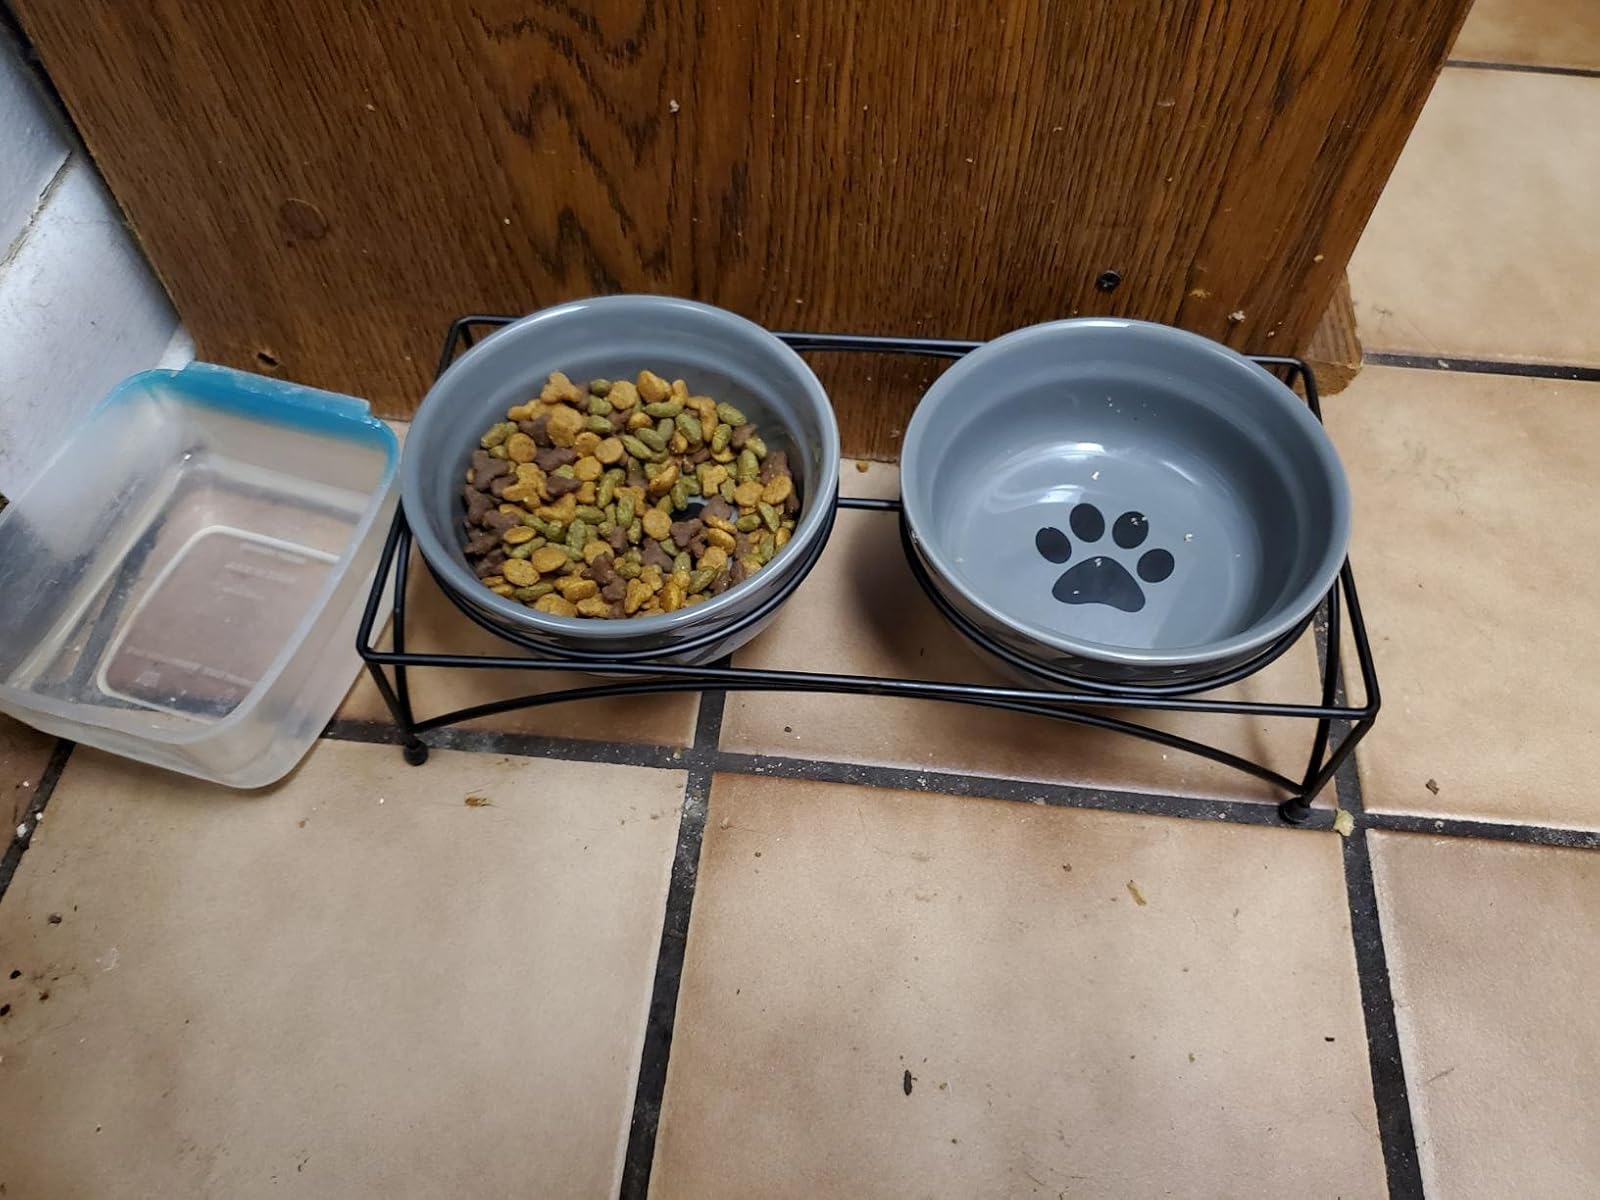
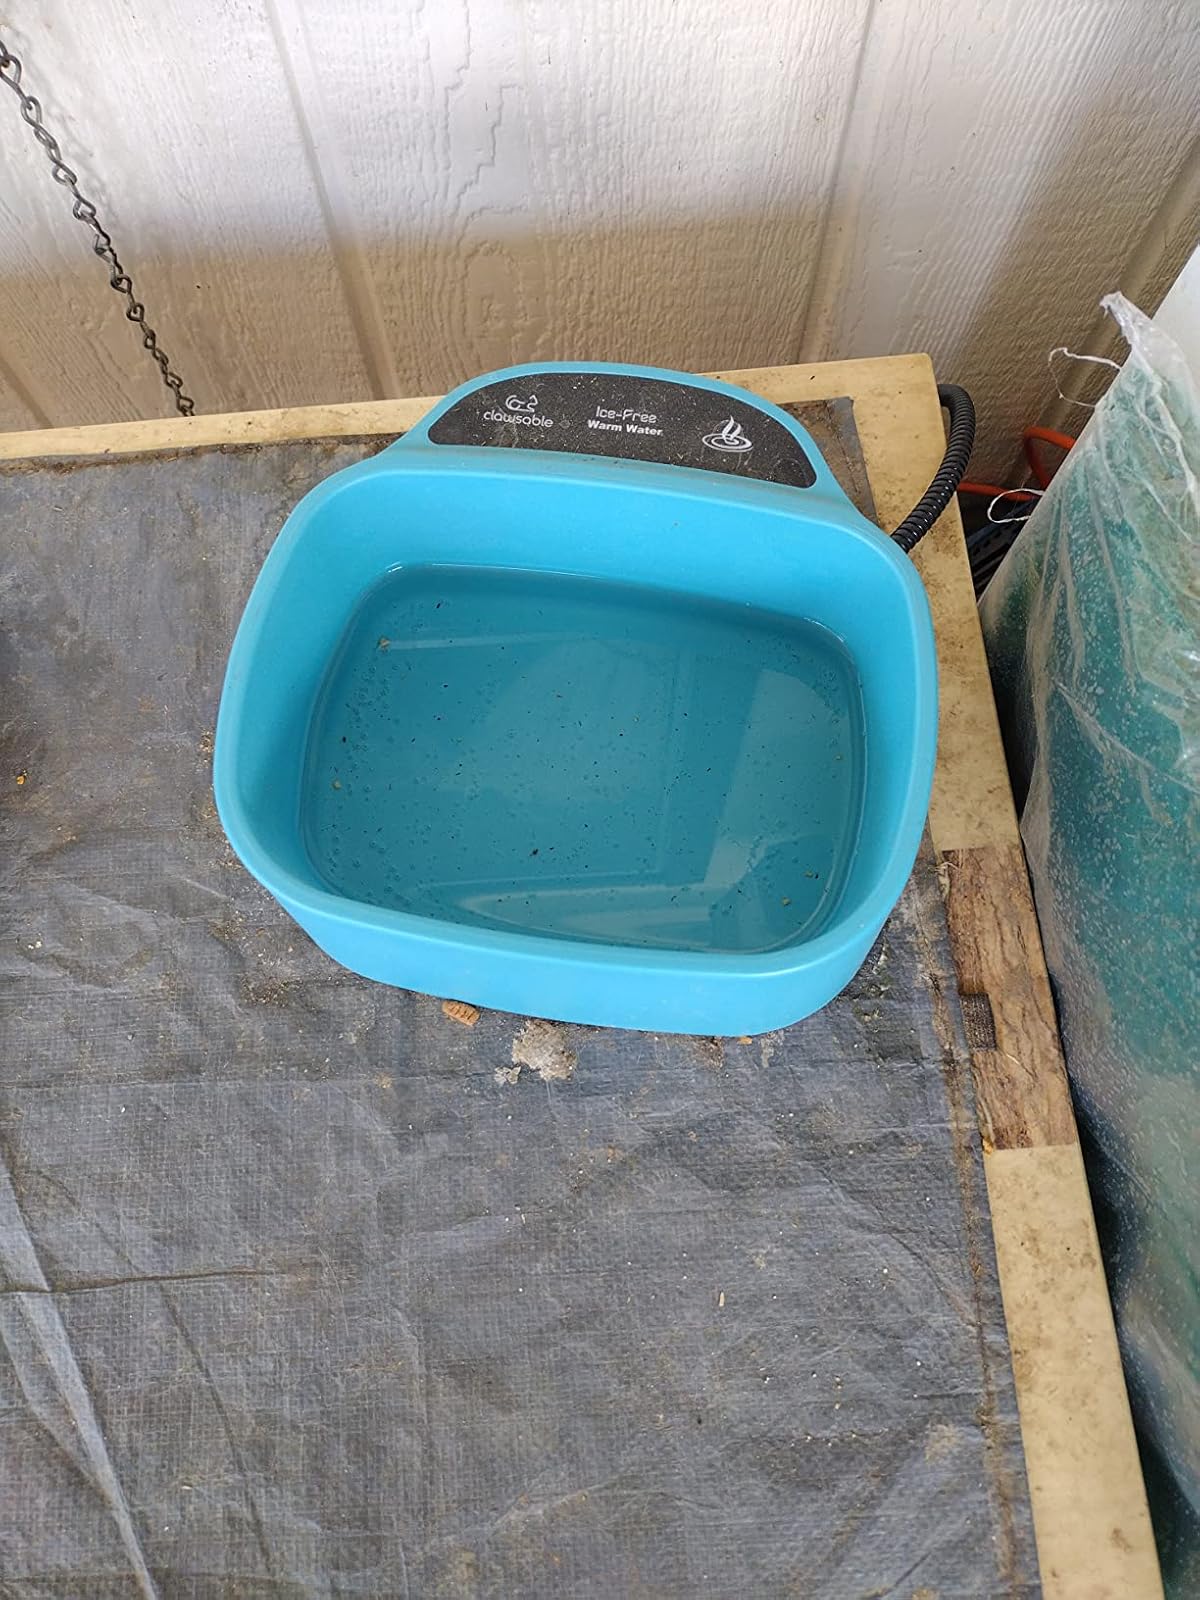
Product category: items_bowl
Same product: no